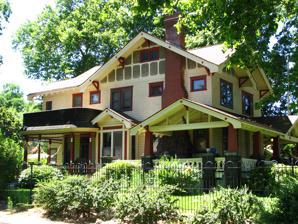
Building: Dr. J. A. Reuter House
Country: United States of America
Year built: 1909
Historic house in Oregon, United States United States historic place Dr. J. A. Reuter House U.S. National Register of Historic Places The Reuter House in 2008 Location in The Dalles, Oregon Location 420 E. 8th Street The Dalles, Oregon Coordinates 45°35′49″N 121°10′59″W / 45.596845°N 121.182984°W / 45.596845; -121.182984 Area 0.38 acres (0.15 ha) Built 1890, expanded 1909 Built by Richard Maxon (expansion) Architectural style Craftsman NRHP reference No. 97000578 Added to NRHP June 27, 1997 The Dr. J. A. Reuter House is a historic house in The Dalles , Oregon , United States . John Alexander Reuter (1876–1954) practiced medicine in The Dalles for 44 years (1902–1946), joining a partnership that established the city's first hospital (1901) and nursing school , as well as a large private clinic (1937). He bought this house (originally built 1890) in 1909 and radically transformed it by jacking the old house up to become the second floor and building a new first floor beneath. He also completely remodeled it to become the city's finest example of the Craftsman style. The house was added to the National Register of Historic Places in 1997. See also National Register of Historic Places listings in Wasco County, Oregon References